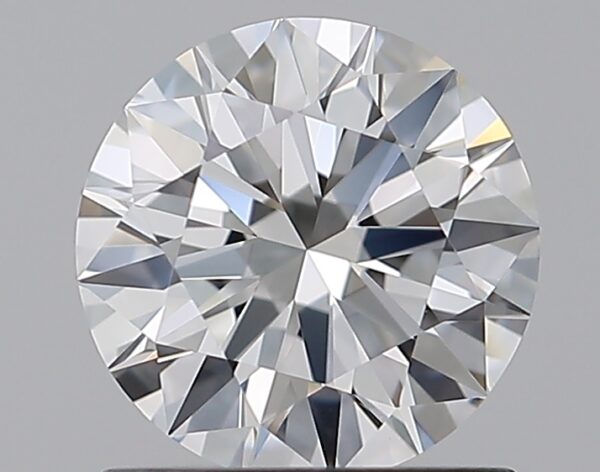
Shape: round
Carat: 1.07
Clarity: IF
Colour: F
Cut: EX
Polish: EX
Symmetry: EX
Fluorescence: N
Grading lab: GIA
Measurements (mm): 6.56 x 6.6 x 4